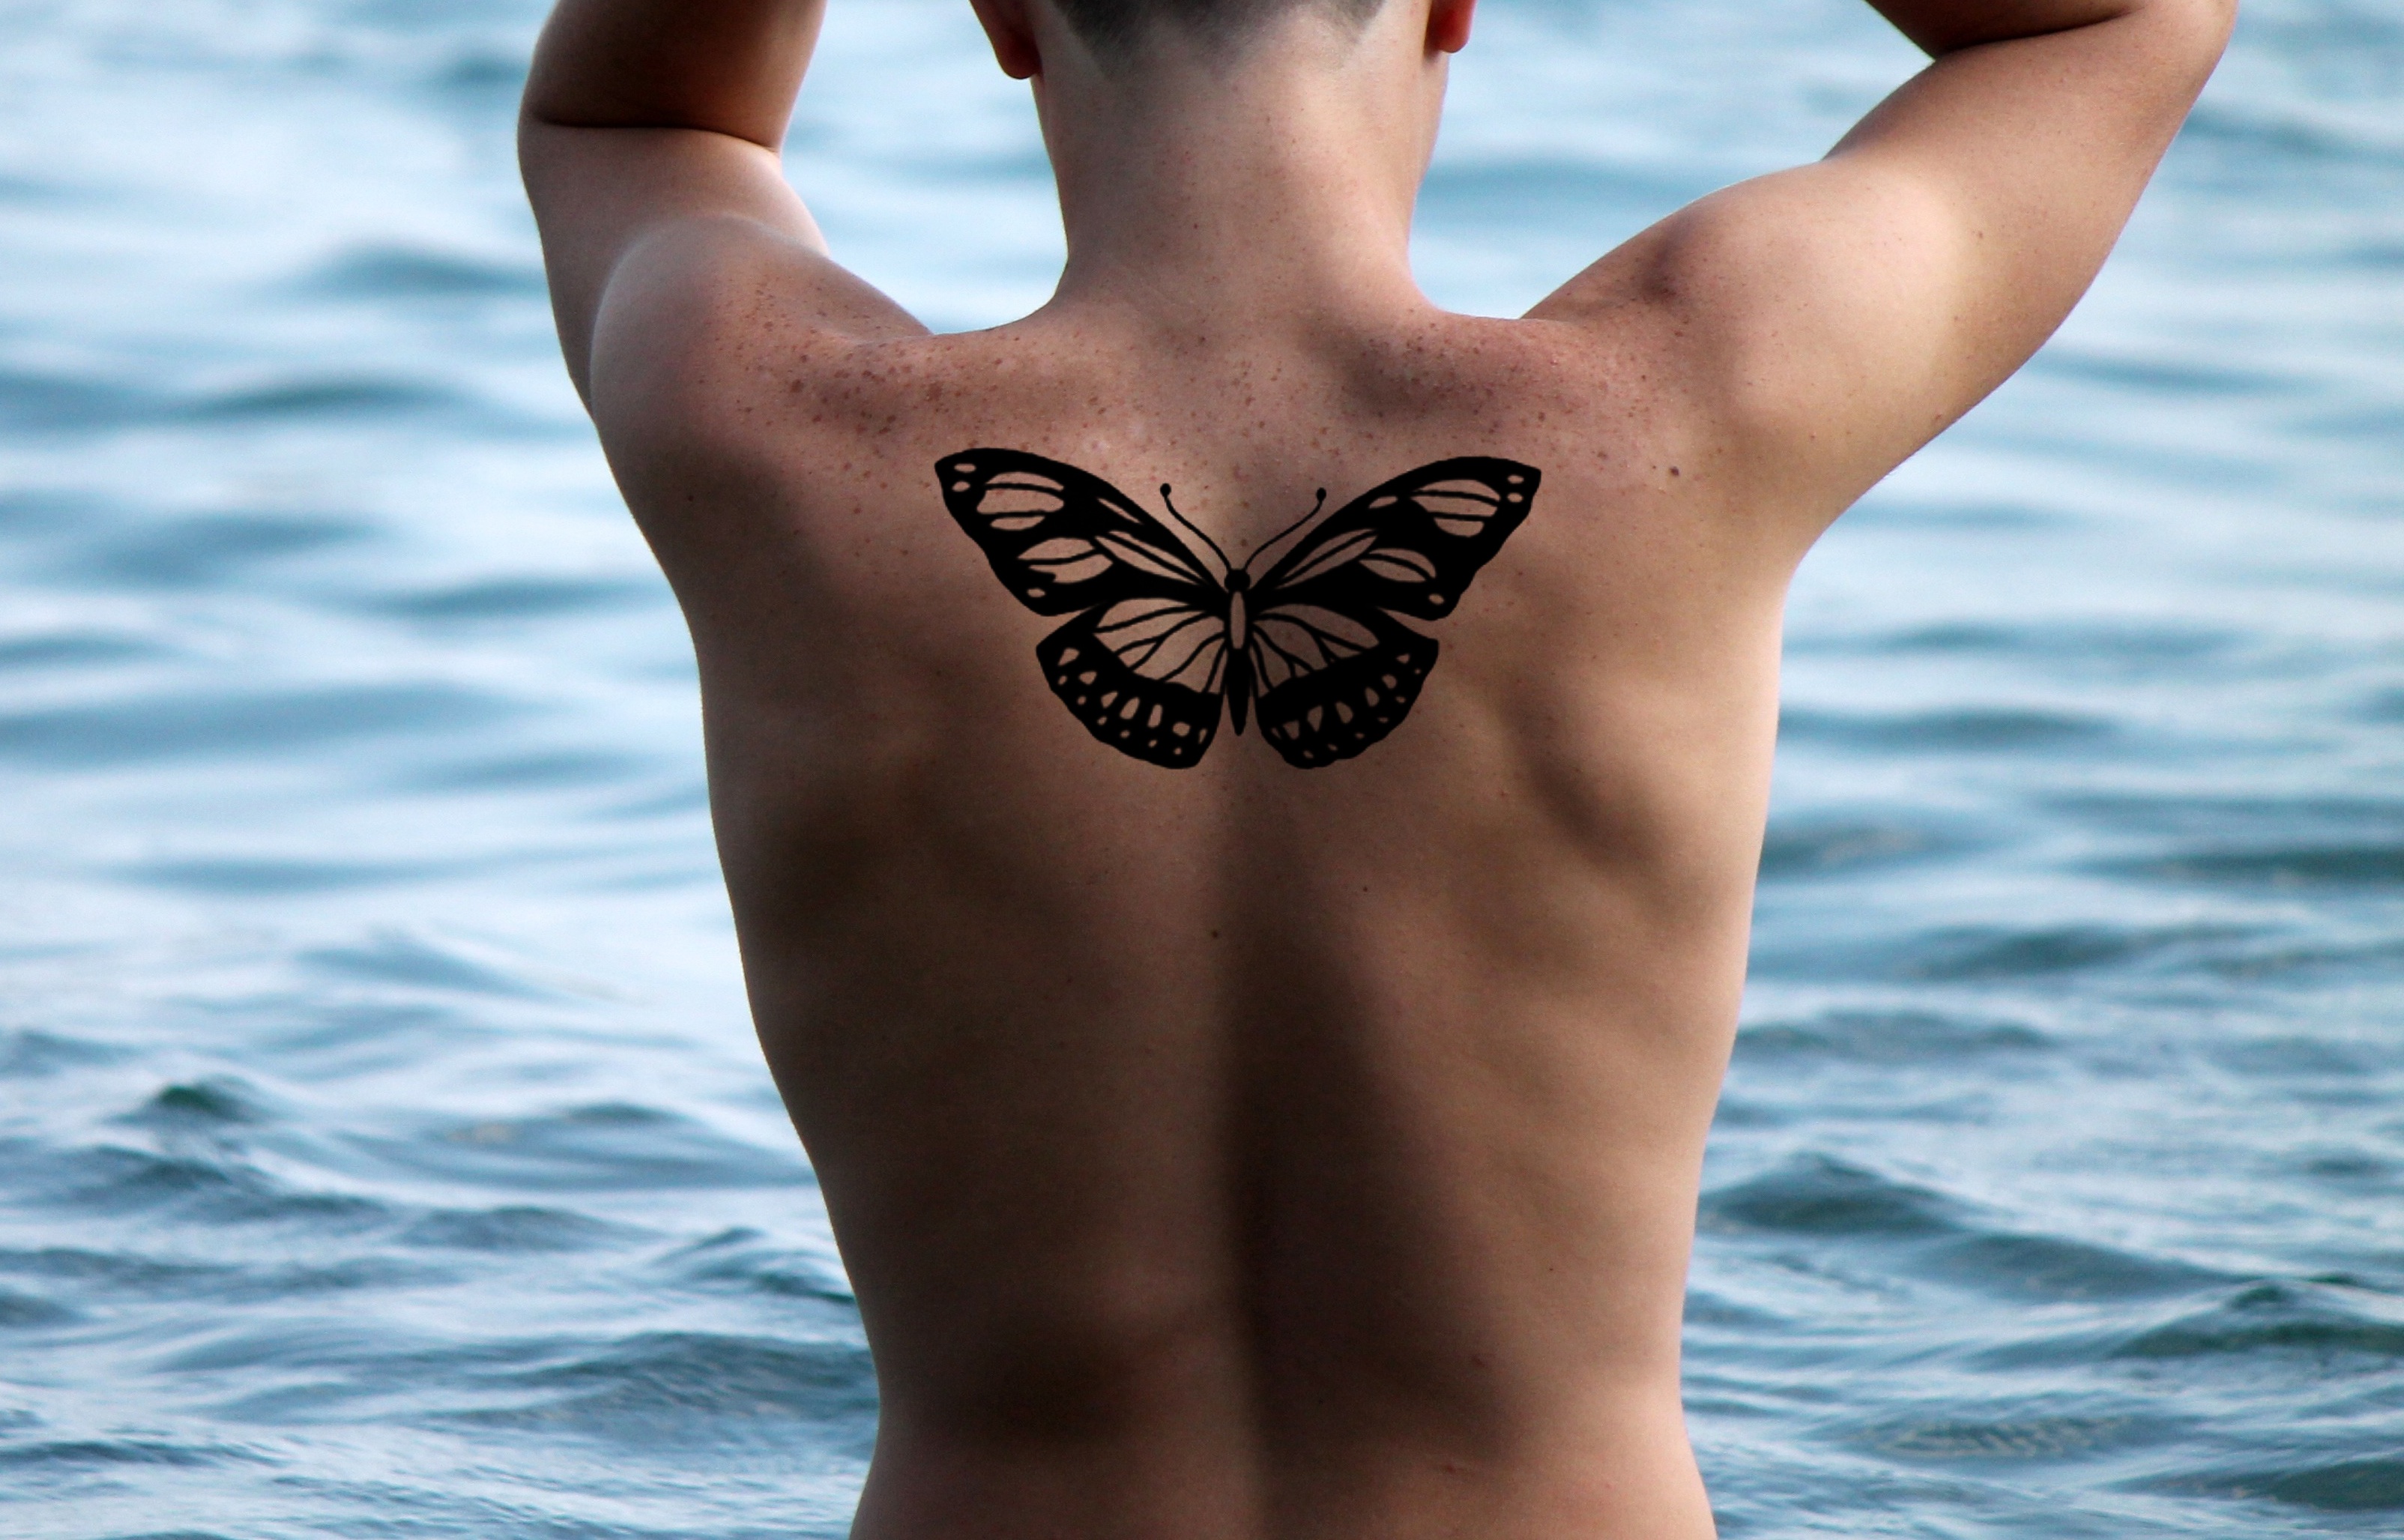
man, sea, water, ocean, tattoo, butterfly, clothing, muscle, swimwear, swimmer, chest, human body, back, move, beauty, distant, photo shoot, barechestedness, sun tanning